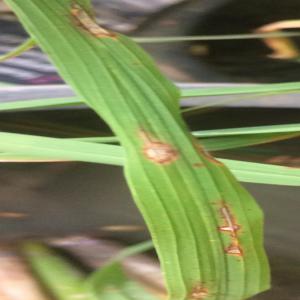
Disease: Blast